Question: Please indicate a possible affordance area of the brush_with_toothbrush that can be used for brushing
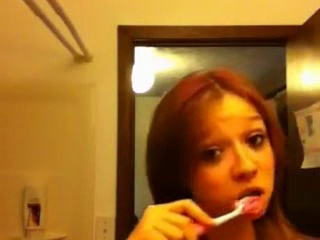
Answer: [206.036, 196.5, 262.821, 227.036]